Adobe

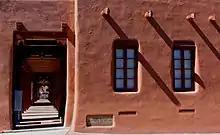
Adobe style in Santa Fe, New Mexico

An adobe brick is a composite material made of earth mixed with water and an organic material such as straw or dung. The soil composition typically contains sand, silt and clay. Straw is useful in binding the brick together and allowing the brick to dry evenly, thereby preventing cracking due to uneven shrinkage rates through the brick. Dung offers the same advantage. The most desirable soil texture for producing the mud of adobe is 15% clay, 10–30% silt, and 55–75% fine sand. Another source quotes 15–25% clay and the remainder sand and coarser particles up to cobbles , with no deleterious effect. Modern adobe is stabilized with either emulsified asphalt or Portland cement up to 10% by weight.